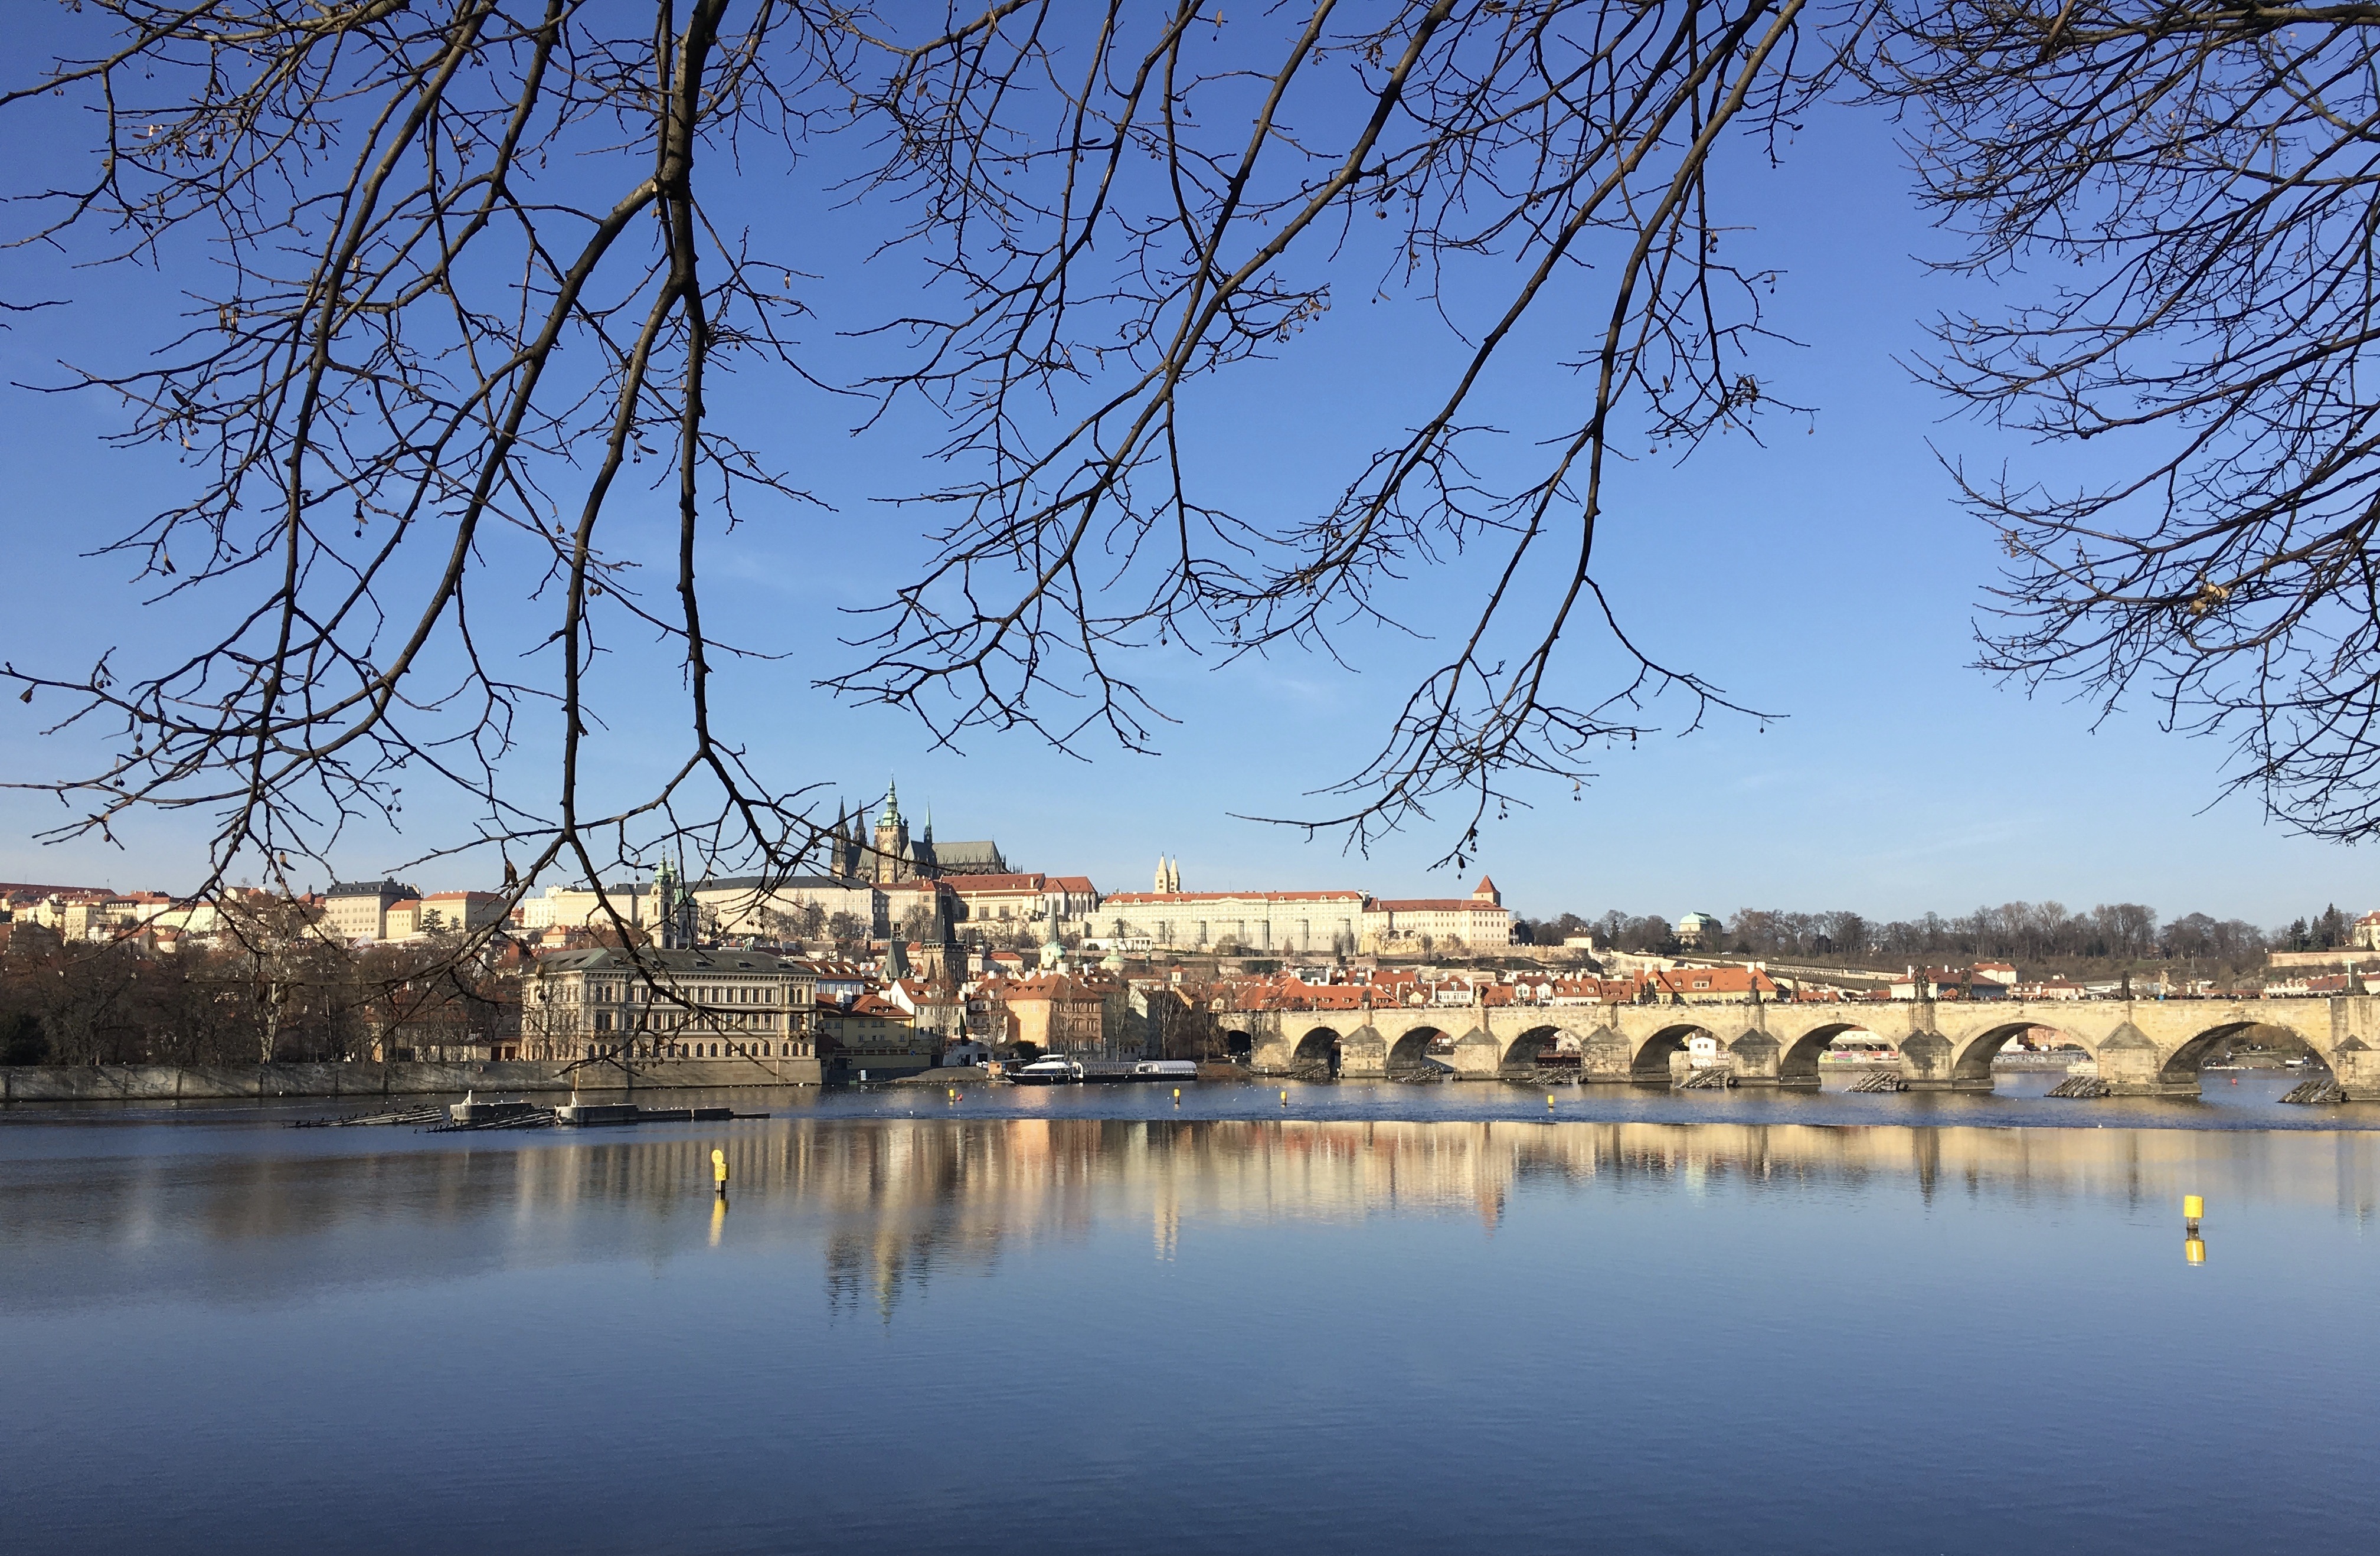
tree, water, branch, winter, sky, bridge, morning, flower, lake, city, river, dusk, pond, europe, evening, reflection, blue, prague, reservoir, waterway, body of water, aesthetic, capital, historically, czech republic, moldova, charles bridge, woody plant